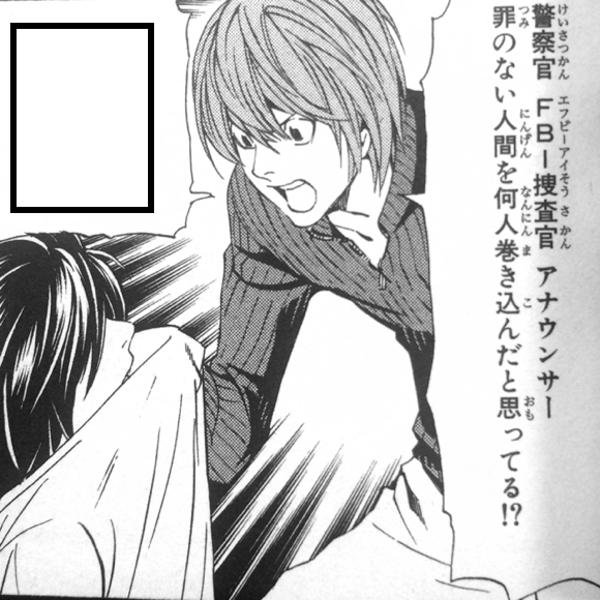
回答: 僕がキラだ!